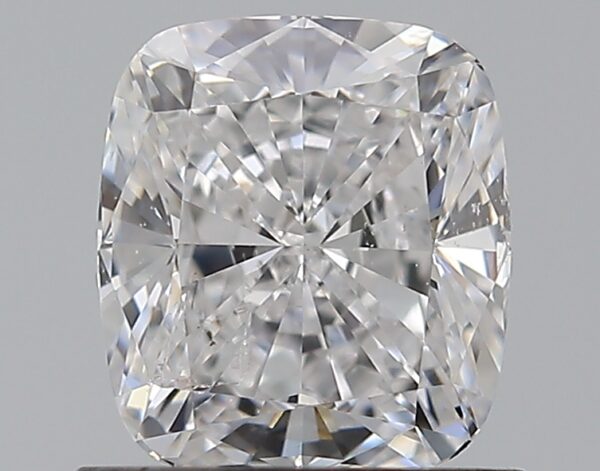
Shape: cushion
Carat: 1
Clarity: SI2
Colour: D
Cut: EX
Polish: EX
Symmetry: VG
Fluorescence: M
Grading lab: GIA
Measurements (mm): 6.07 x 5.4 x 3.64